Harold Holt

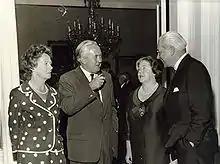
Harold and Zara Holt meeting with Harold and Mary Wilson in 1967

Holt was a strong supporter of the Commonwealth of Nations, and believed its member states had moral obligations to one another – particularly Britain, as the former "mother country". However, his relationship with Harold Wilson, the British prime minister, was somewhat frosty. He repeatedly lobbied Wilson to maintain a strong British presence "East of Suez", in order to complement American efforts, and in early 1967 received assurances that no reduction was being contemplated. However, by the middle of the year Wilson had announced that Britain intended to close all of its bases in Asia by the early 1970s (except for Hong Kong). In response to Holt's concerns, it was suggested by Wilson that a British naval base could be established in Cockburn Sound. Holt rejected this outright, and felt that Wilson had deliberately misled him as to his intentions.